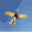
Label: airplane